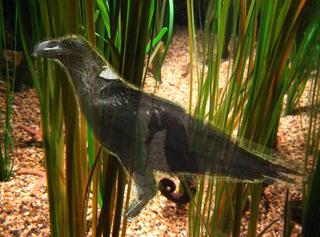
Bird species: White_necked_Raven
Bird type: landbird
Background: land